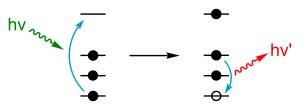
La spectrométrie de fluorescence des rayons X est une technique d'analyse chimique utilisant une propriété physique de la matière, la fluorescence de rayons X.